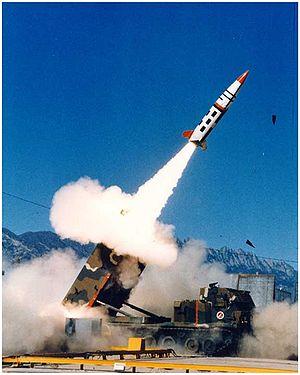
Le MGM-140 ATACMS est un missile sol-sol de type missile balistique tactique destiné au lance-roquettes multiple M270 MLRS ainsi qu'au système HIMARS.